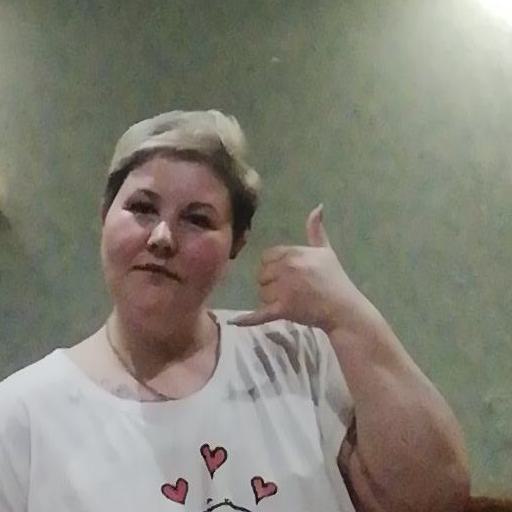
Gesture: call